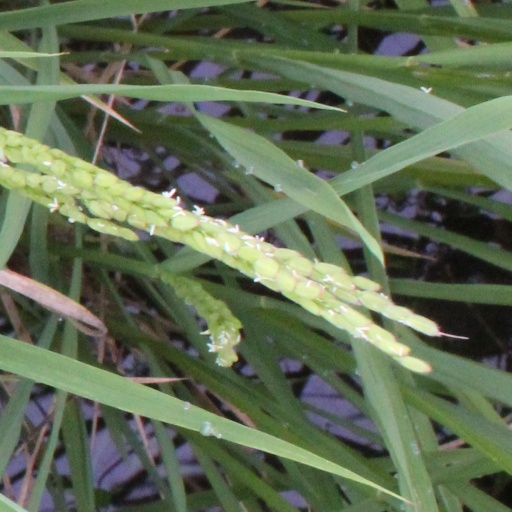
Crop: rice